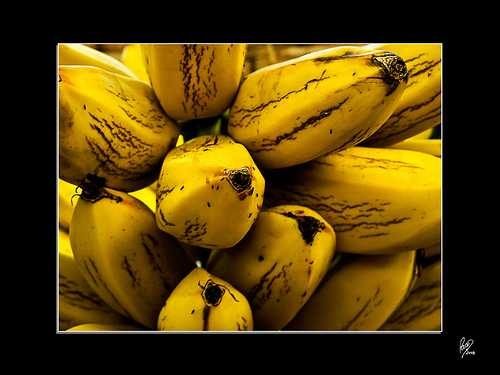
Label: Banana